Deutsche Reichsbahn

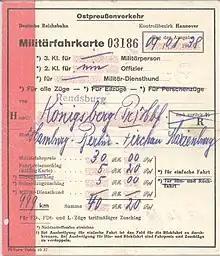
1938 military ticket from Rendsburg to Königsberg (Pr.)

Among the provisions of the 1924 Dawes Plan was a plan to utilize the state railway completely for the payment of war reparations. Following the plan's publication, on 12 February 1924, the Reich government announced the creation of the Deutsche Reichsbahn as a state enterprise under the Reich Ministry of Transport.